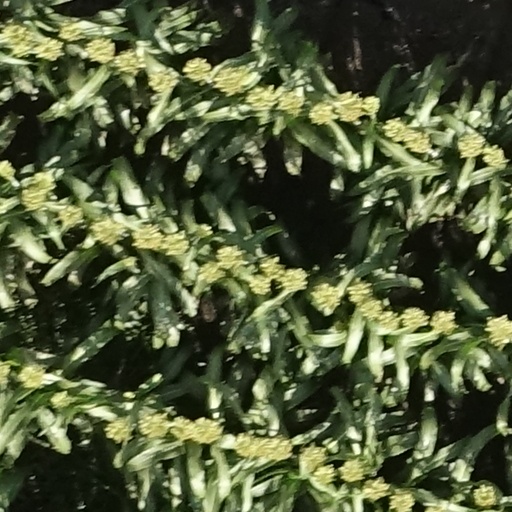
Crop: sorghum